Prayag Mukundan

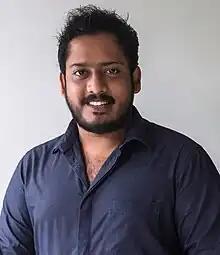

Prayag Mukundan is an Indian cinematographer who works in Malayalam, Kannada and Hindi cinema. He is an alumnus of I-MET VFX & Animation Film School & Neo Film School, Kochi. He was mentored by known vfx director Biju Dhanapalan and cinematographers like C. K. Muraleedharan ISC, Jain Joseph, Sujith Vaassudev and Sudheer Palsane. Prayag have done cinematography for documentaries, short films and research projects for IIT Bombay His debut feature as Director of photography is called Emergency Exit that titled as "Thurthu Nirgamana" in Kannada language.